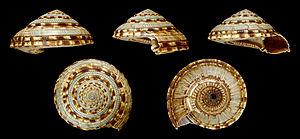
Coquille d'Architectonica maxima, pêchée dans la zone Indopacifique. Diamètre
Heterostropha est un ordre de mollusques de la classe des gastéropodes.
Architectonica est un genre de mollusques gastéropodes de la famille des Architectonicidae.